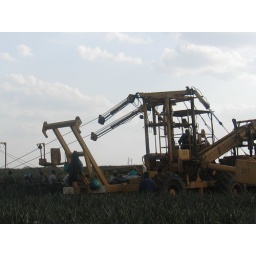
The fruit is picked by hand and then carried by this machine to trucks.